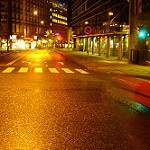
Label: street